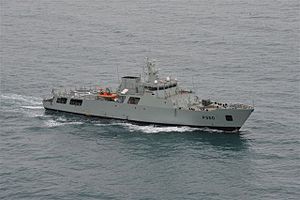
Viana do Castelo-klassen
NRP Viana do Castelo under søprøver i 2009
NRP Viana do Castelo under søprøver i 2009
Viana do Castelo-klassen er en klasse af patrulefartøjer i Marinha Portuguesa, og er resultatet af projektet NOP2000. Skibene bliver bygget ved ENVC skibsværftet i Viana do Castelo. Der er planlagt at konstruere mellem otte og ti fartøjer af klassen, og skal erstatte korvetterne af João Coutinho- og Baptista de Andrade-klassen samt patruljefartøjerne af Cacine-klassen. Skibene skal efter planen patruljere den portugisiske eksklusive økonomiske zone, udføre fiskeriinspektioner og indgå i et SAR-beredskab. To af fartøjerne vil blive i anderledes konfiguration: NCP og vil blive udstyret med miljøudstyr og være i stand til at bekæmpe olieforurening. Disse to enheder er opkaldt efter portugisiske kystbyer.